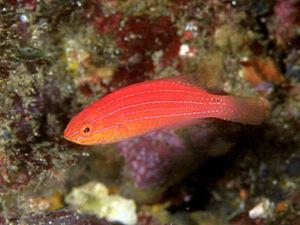
Cirrhilabrus est un genre de poissons de la famille des Labridae communément connu sous le nom de vieille. Ces poissons sont réputés en aquariophilie pour leurs couleurs très chatoyantes et leur comportement plutôt paisible, même si certains mâles sont agressifs envers leur congénères.